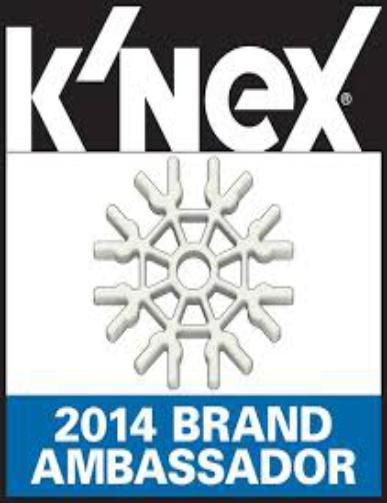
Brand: k'nex
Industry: Electronic